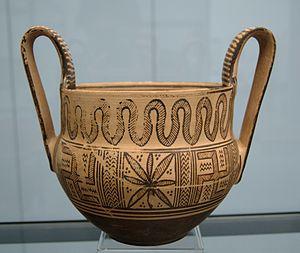
Canthare. Les serpents sur les anses désignent un présent funéraire. Les décorations — frise serpentiforme, croix gammées et fleurs étoilées — ont une valeur symbolique. Attique, v. 780 av. J.-C.